Trustee Georgia

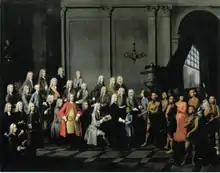
Tomochichi with Georgia Trustees, by William Verelst

Oglethorpe returned to England in June 1734 with goodwill ambassadors in the persons of Yamacraw chief Tomochichi, Senauki, his wife, their nephew Toonahowi, and six other Lower Creek tribesmen. The Indians were regarded as celebrities, feted by the Trustees, interviewed by the king and queen, entertained by the archbishop of Canterbury at Lambeth Palace, and made available to meet the public. All but two of them posed with a large number of Trustees at the Georgia office for the painter William Verelst. One of the absent Indians died of smallpox, despite the ministrations of the eminent physician Sir Hans Sloane, and was buried by his grieving comrades in the burial plot of St. John's in Westminster. After performing their social obligations, the Indians became tourists, visiting the Tower of London, St. Paul's Cathedral, Oglethorpe's Westbrook Manor, and Egmont's Charlton House, and enjoying a variety of plays, from Shakespearean dramas to comic farces.